Courteron

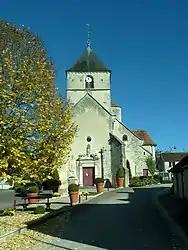
The church in Courteron

Courteron is a commune in the Aube department in north-central France.